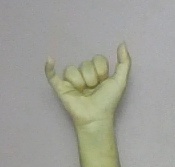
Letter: ya